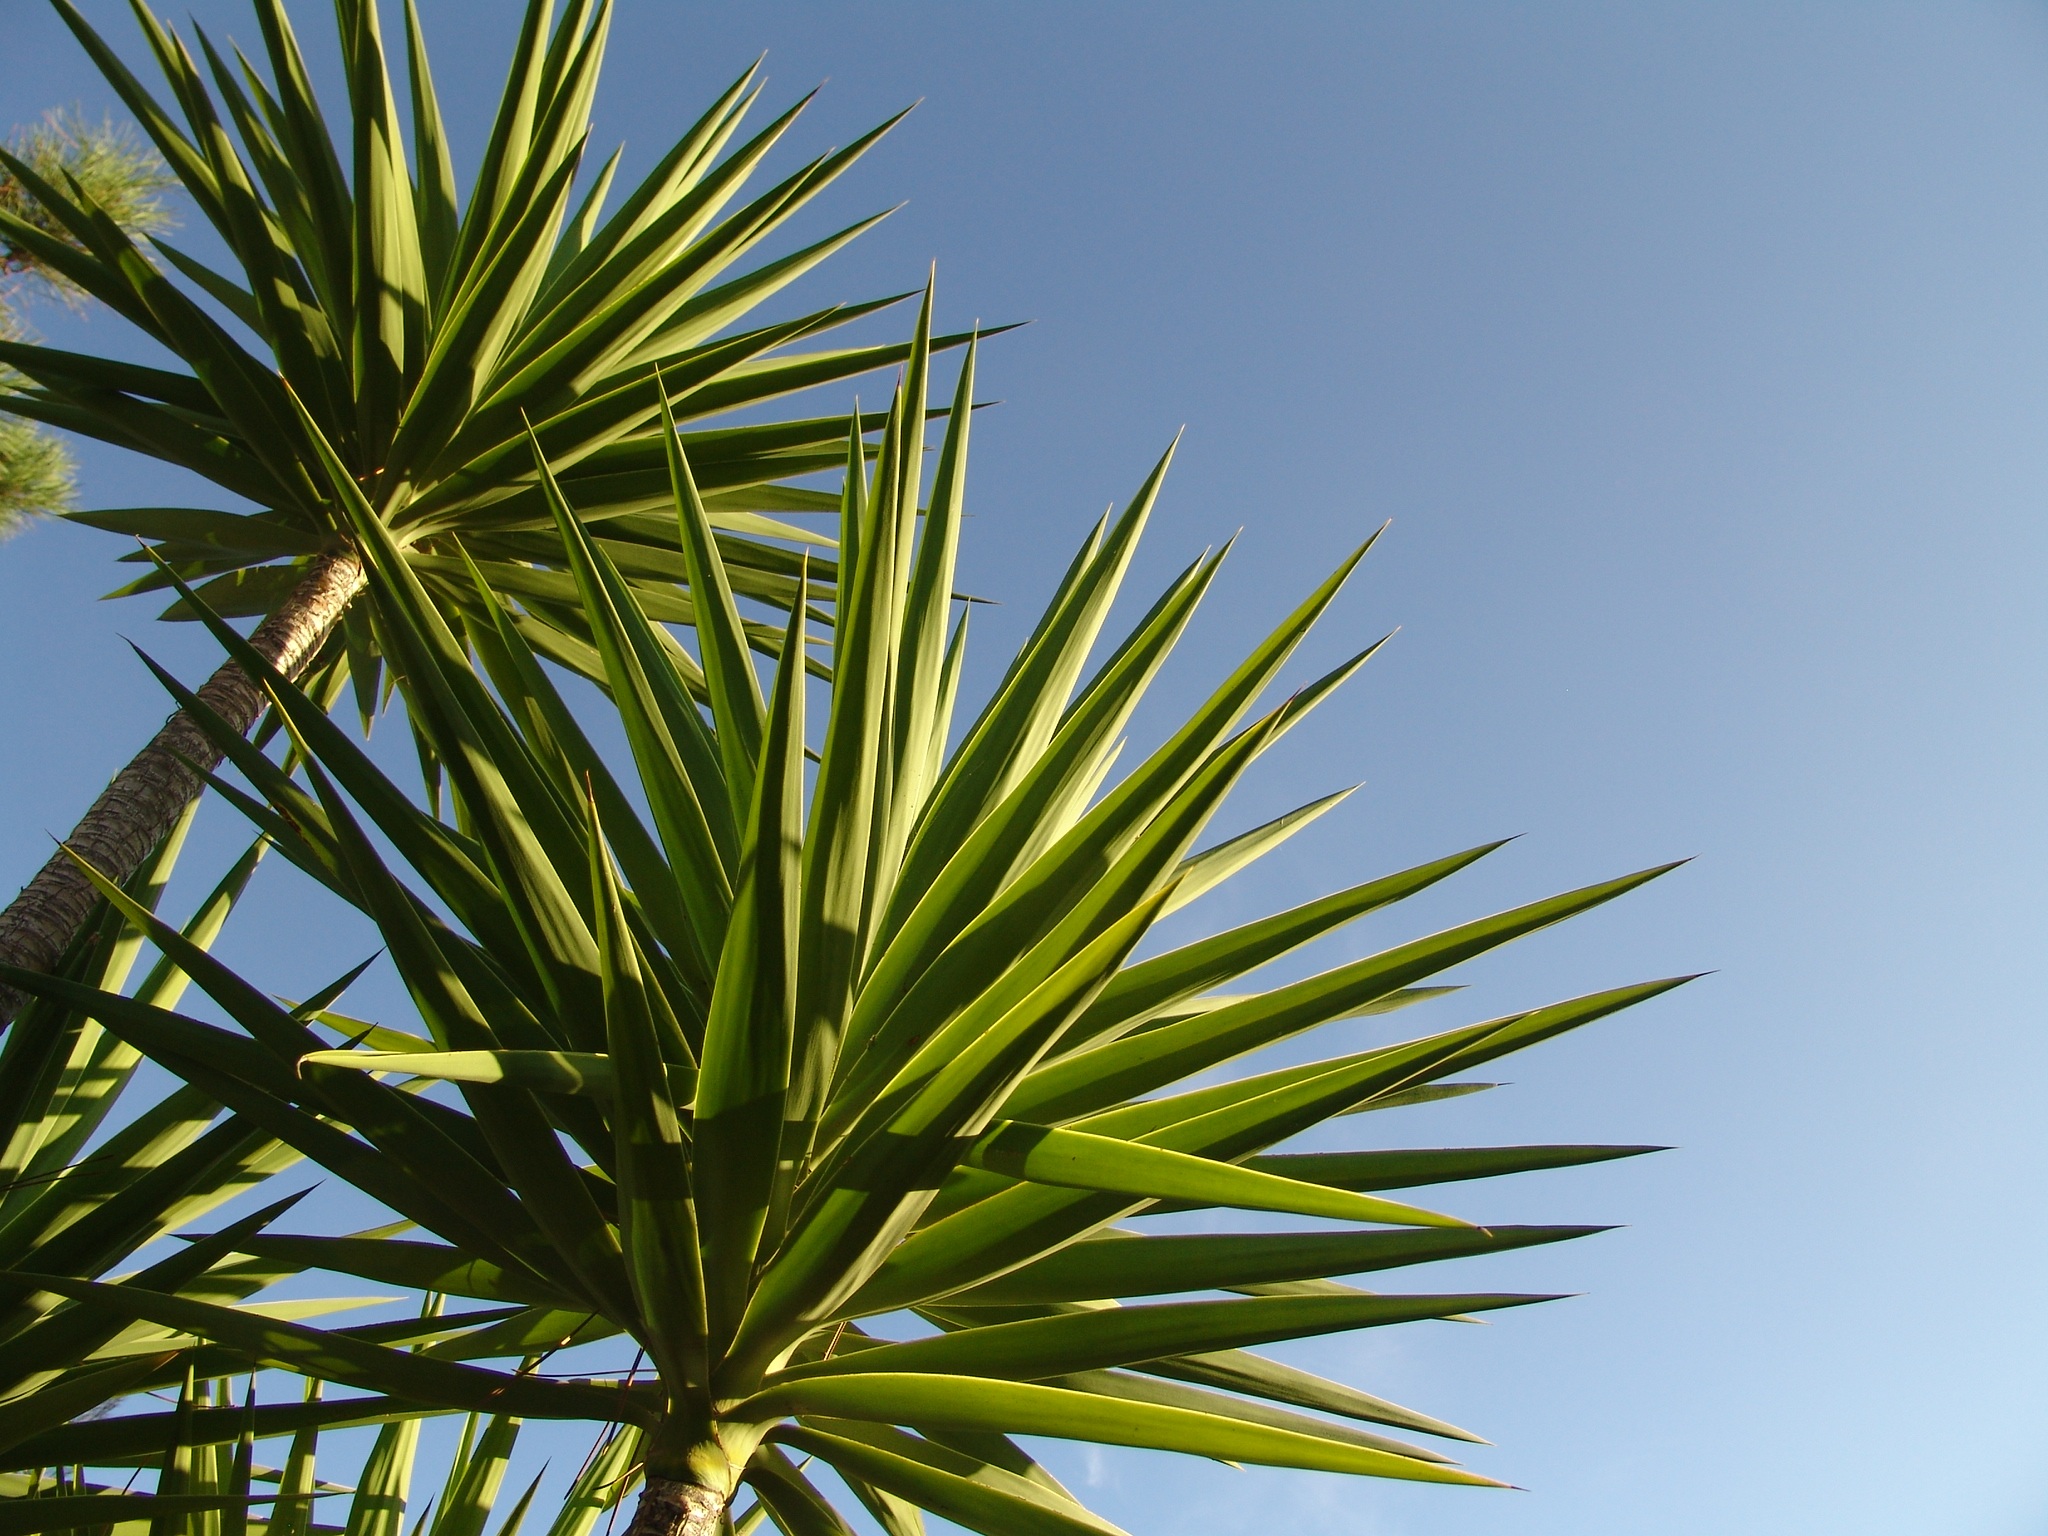
sea, coast, tree, grass, branch, plant, sky, leaf, flower, green, palm, holiday, botany, blue, flora, portugal, maritime, agave, ecosystem, algarve, flowering plant, date palm, grass family, plant stem, woody plant, land plant, arecales, palm family, borassus flabellifer, saw palmetto